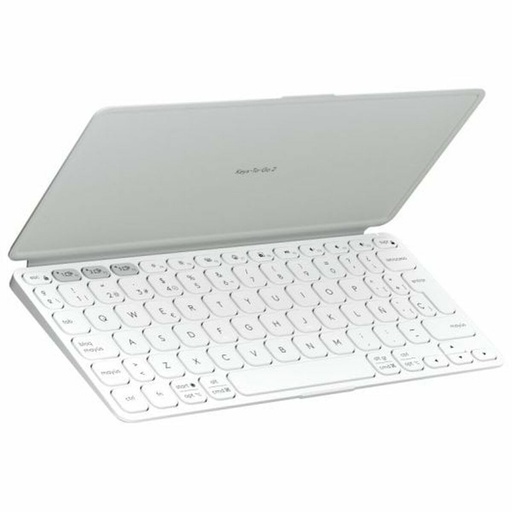
Clavier Logitech 920-012974 Blanc Gris QWERTY
Brand: Logitech
Si vous êtes passionné d' informatique et d'électronique , si vous êtes à la pointe de la technologie et qu'aucun détail ne vous échappe, achetez Clavier Logitech 920-012974 Blanc Gris QWERTY au meilleur prix. Type: Clavier Sans fil Mini Universel Clavier: Espagnol Qwerty QWERTY Caractéristiques: Sans fil Touches multimédia Connectivité: Bluetooth Couleur: Blanc Gris Bloc d’Alimentation: Batterie Nombre de batteries: 2 Piles incluses: Oui Compatible: Linux Non Inclus: Clavier numérique Souris Inclut: Manuel de l'utilisateur General Product Safety Regulations information: Logitech Europe S.A. AVENIDA DIAGONAL, 618 PL 2 PTAS. A-B 08021 - BARCELONA +34934191140 customer_service@logitech.com https://www.logitech.com
Category: Electronics > Electronics Accessories > Computer Components > Input Devices > Keyboards